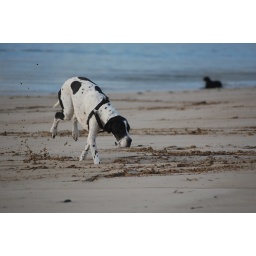
Casper running in thick sand